Darling Harbour Carousel

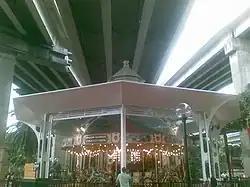

The Darling Harbour Carousel is a heritage-listed carousel located at the concourse under the Western Distributor at Darling Harbour in the Sydney central business district, New South Wales, Australia. It is also known as The Carousel. It was added to the New South Wales State Heritage Register on 28 June 2002.